Chris Skidmore

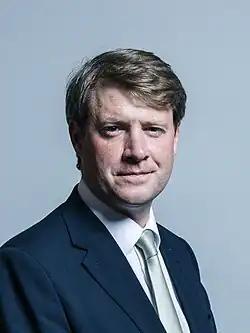
Official portrait, 2017

Christopher James Skidmore (born 17 May 1981) is a British former Conservative Party politician and author of popular history who served as Member of Parliament (MP) for Kingswood in South Gloucestershire from 2010 to 2024.